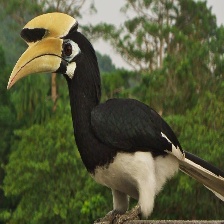
Species: MALABAR HORNBILL
Scientific name: OCYCEROS GRISEUS
ImageNet parent category: hornbill